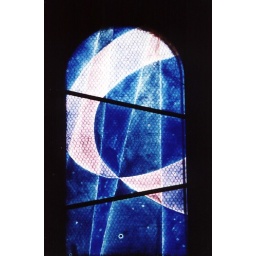
Stained glass window of the Protestant Church of the Redeemer in the Old City of Jerusalem